David H. Keller

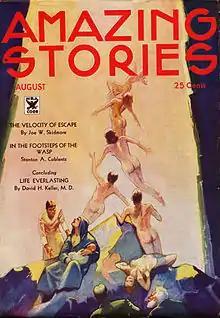
The conclusion of Keller's two-part "Life Everlasting" was cover-featured on the August 1934 issue of "Amazing Stories"

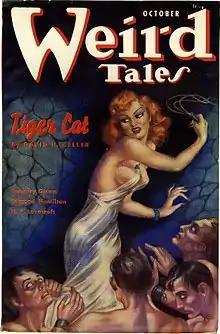
Keller's "Tiger Cat" was the cover story in the October 1937 "Weird Tales"

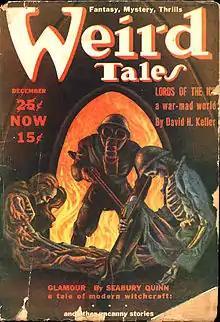
Keller's "Lords of the Ice" was the cover story in the December 1939 "Weird Tales", illustrated by Hannes Bok

(1928) - "The Menace" - "Amazing Stories Quarterly" Summer